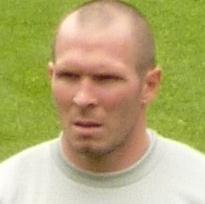
Age: 33